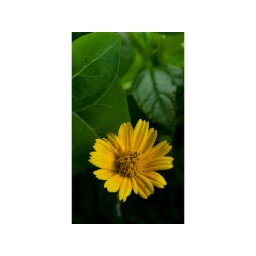
A little yellow chrysanthemum species in the field